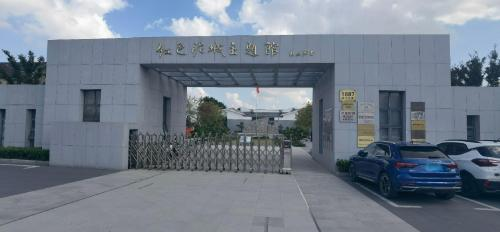
地标名称：红色泥城主题馆
所在城市：上海市·浦东新区